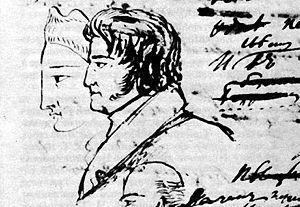
Le comte Fiodor Ivanovitch Tolstoï, surnommé L'Américain, Фёдор Ива́нович Толсто́й — « Американец » est un noble russe de la famille Tolstoï, oncle au 2ème degré de l’écrivain Léon Tolstoï.